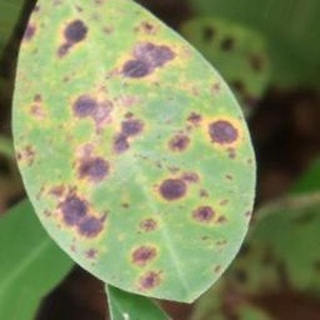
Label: groundnut_late_leaf_spot